Arctic National Wildlife Refuge

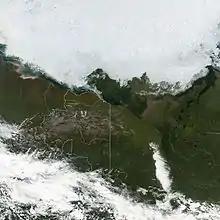
Natural-color satellite image of the refuge. Thick white lines delineate refuge boundaries, and thin white lines separate areas within the park.

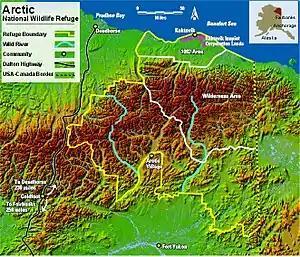
Arctic National Wildlife Refuge Map.

The Arctic is mostly an ocean surrounded by land. The Arctic is relatively covered by water, much of it is frozen. The glaciers and icebergs in the Arctic make up about 10% of Earth's land area. Most of the Arctic's liquid saltwater is from the Arctic Ocean's basin. Some parts of the ocean's surface are frozen all or most of the year. The Arctic area is mainly known for sea ice surrounding the region. The Arctic experiences extreme solar radiation. During the Northern Hemisphere's winter months, the Arctic experiences cold and darkness which makes it one of the unique places on Earth.